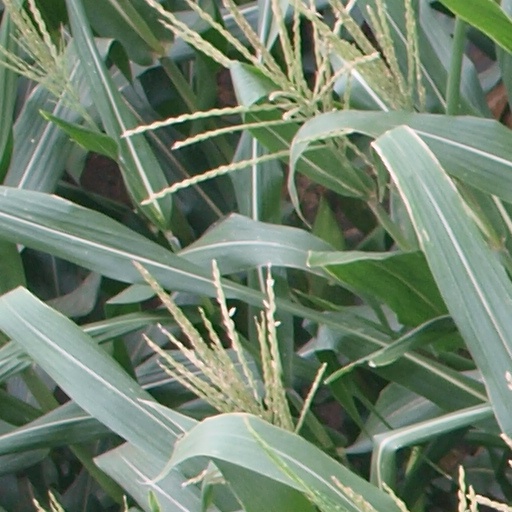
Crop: maize; corn